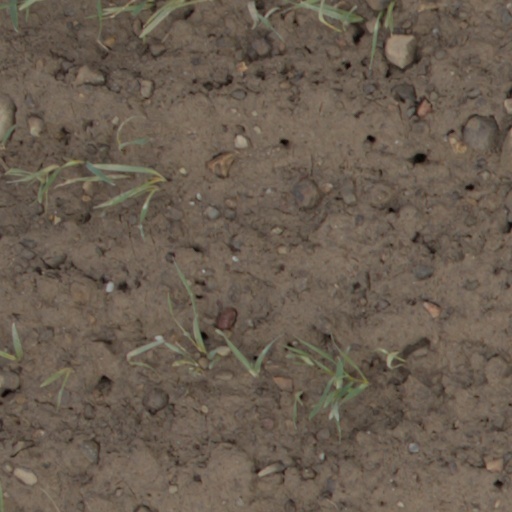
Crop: wheat